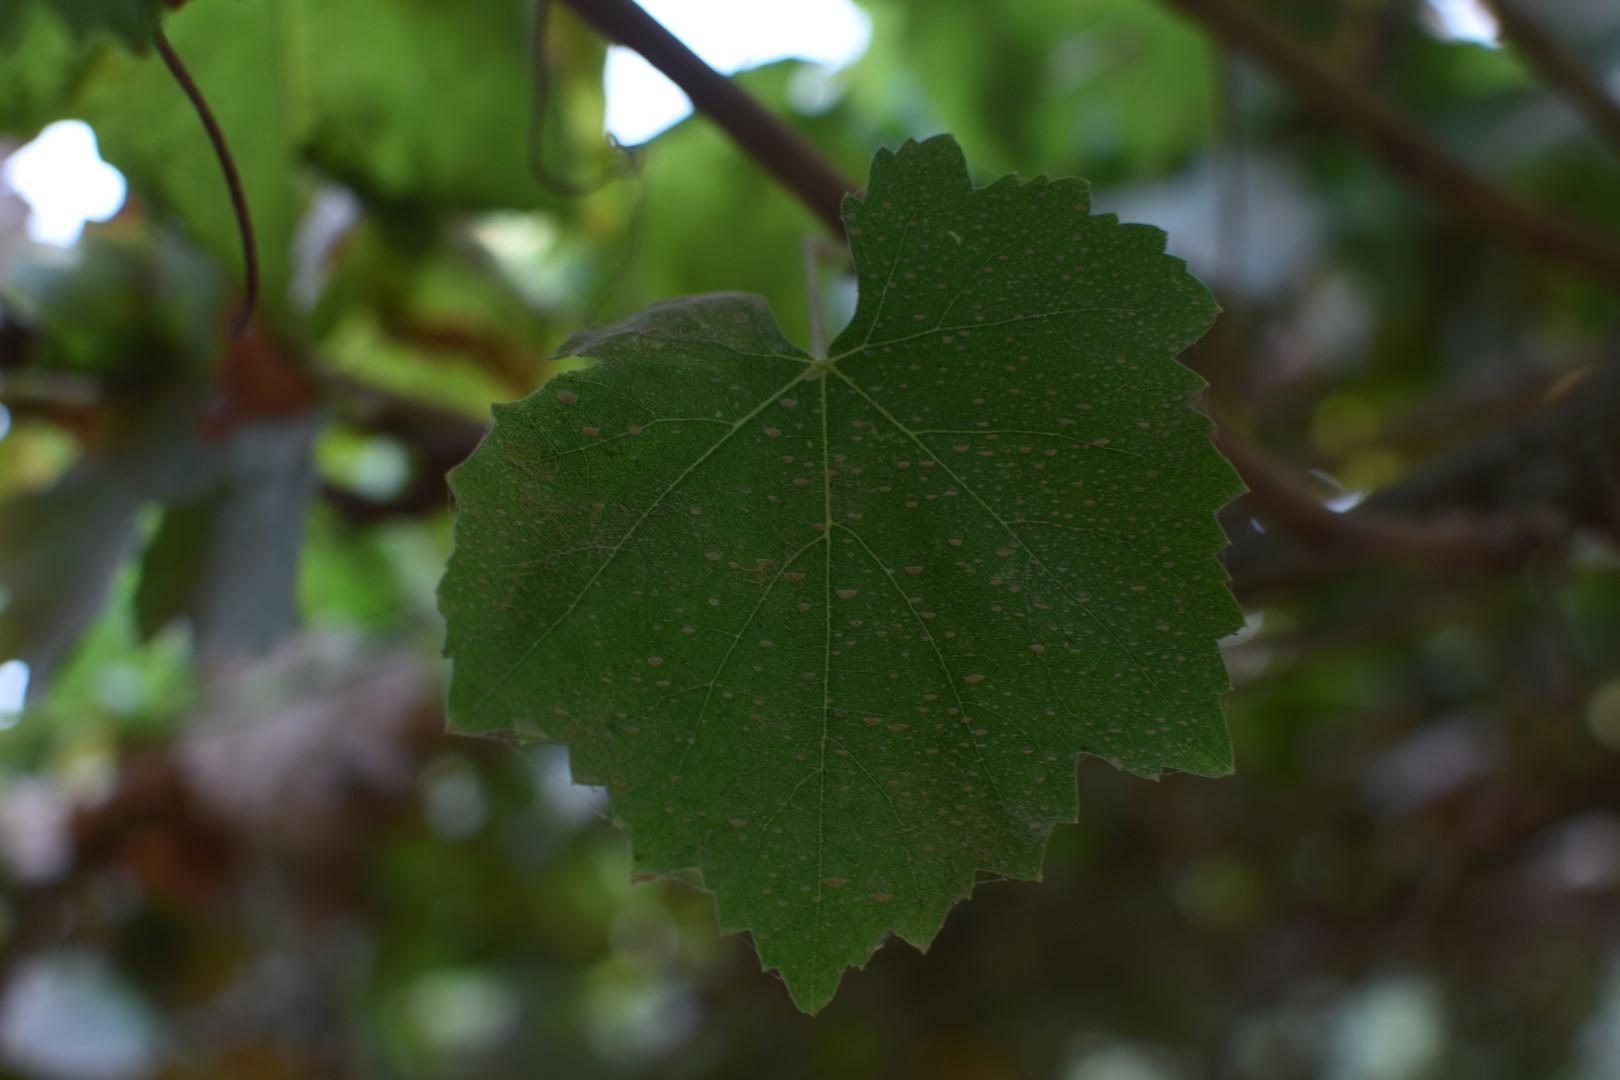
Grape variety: Thompson Seedless